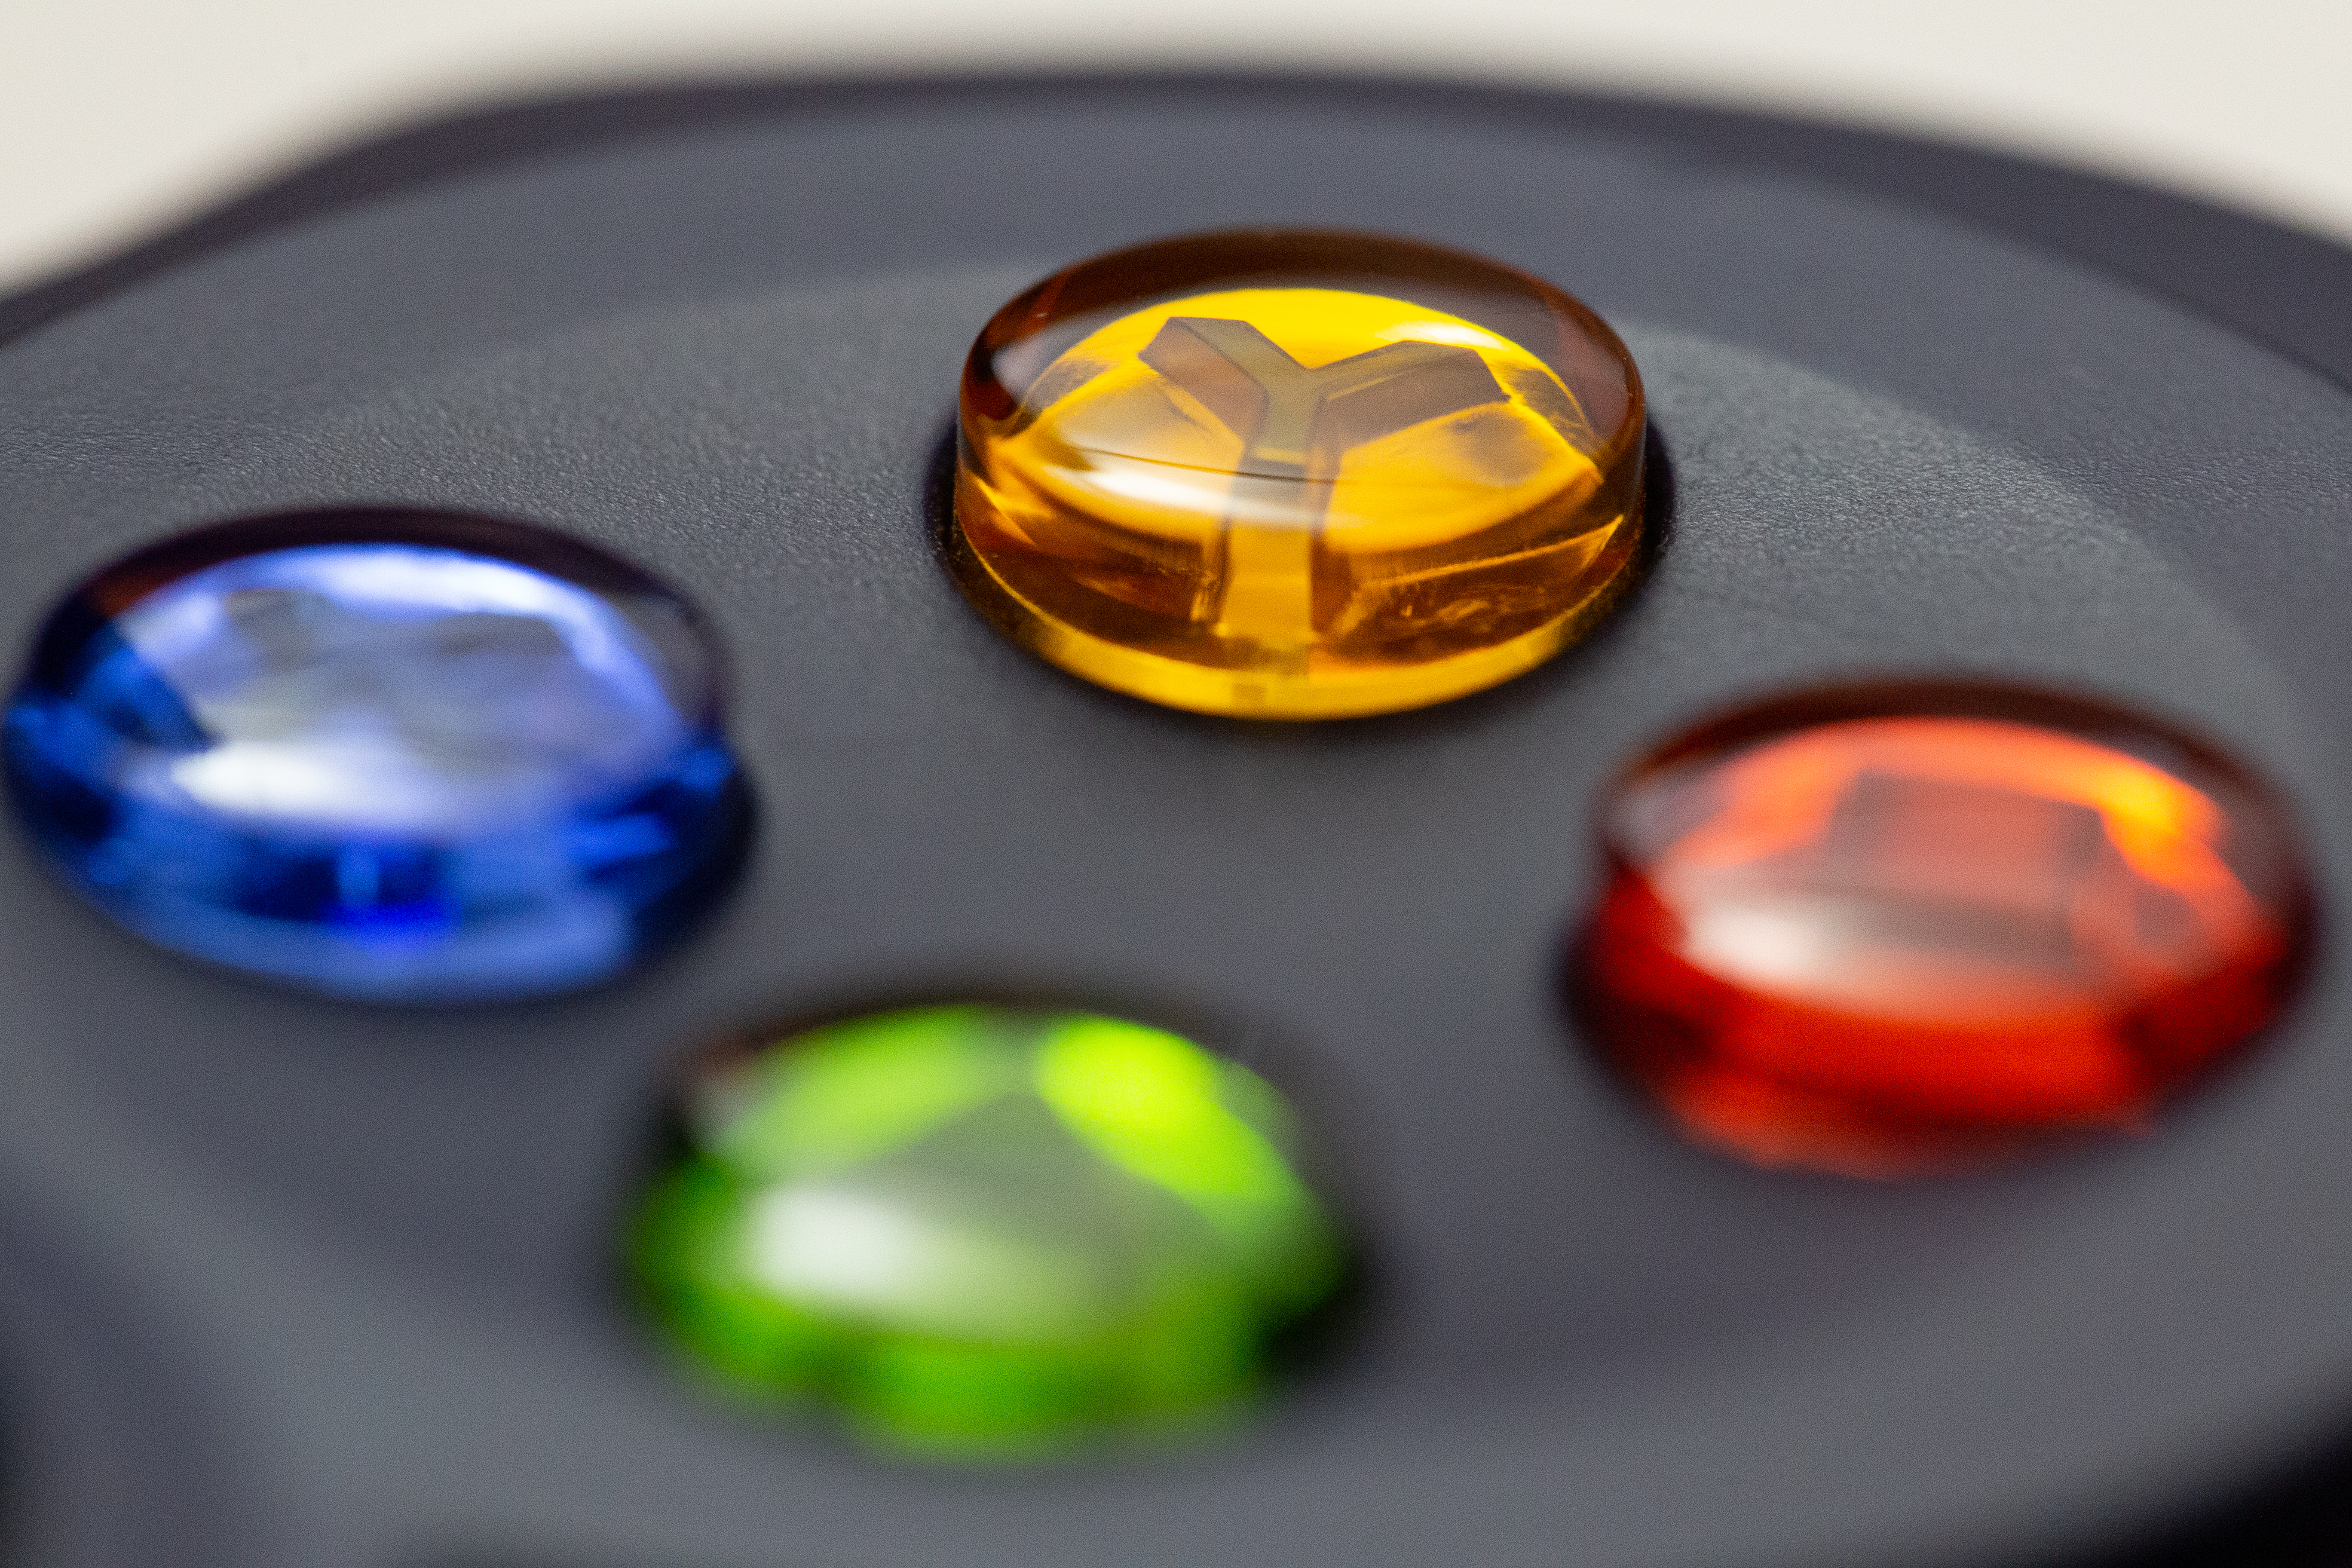
green, yellow, blue, light, orange, gemstone, close up, macro photography, pill, glass, fashion accessory, photography, toy, automotive lighting, circle, marble, reflection, games, jewellery